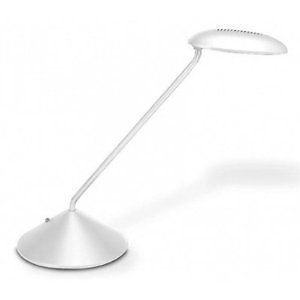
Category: lamp